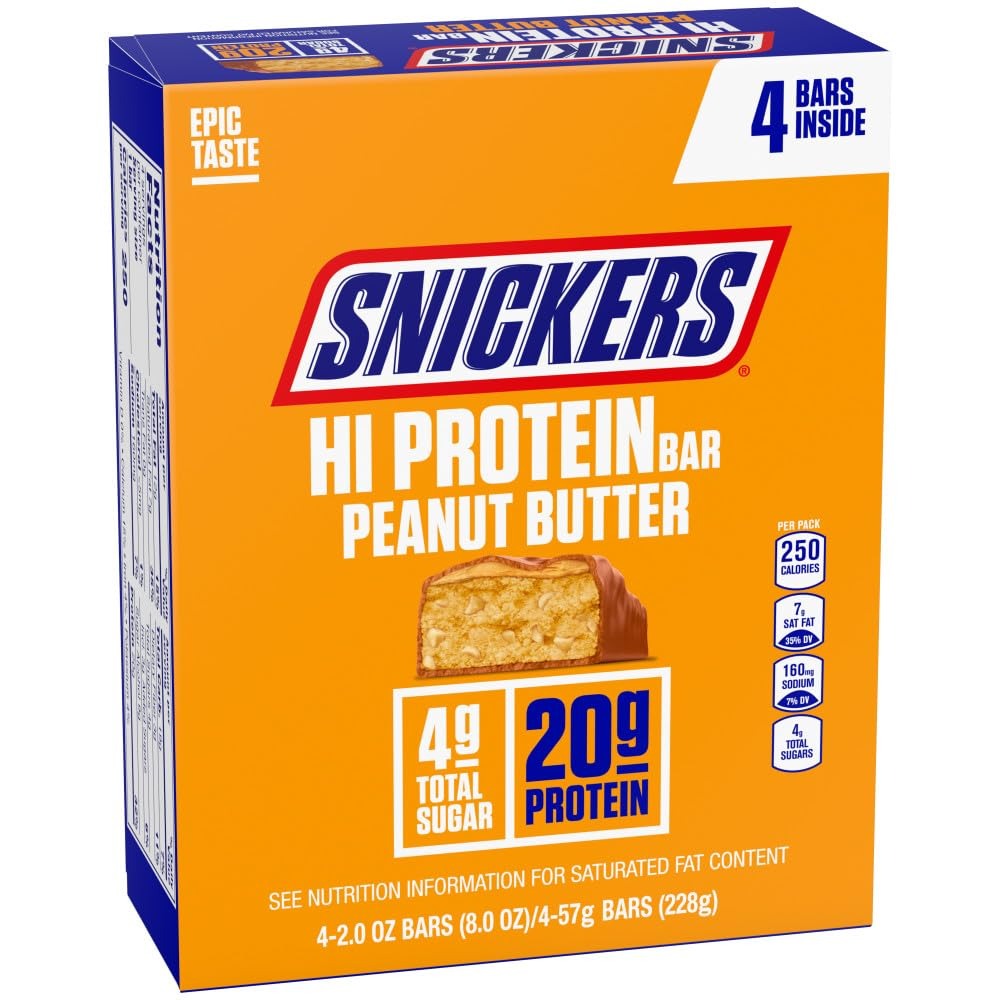
Item Name: SNICKERS Peanut Butter Hi Protein Bar- 8 oz, 4 ct Box
Bullet Point 1: Contains one (1) 8.0-ounce bulk box of 4 full size SNICKERS Peanut Butter Hi Protein Bars
Bullet Point 2: SNICKERS is raising the protein bar by keeping you full without sacrificing taste with peanut butter, peanuts, caramel, and chocolaty coating
Bullet Point 3: Always on the go? This 4 piece bulk box makes it easy to store protein bars at your desk, in your car, and in your bag when you need a filling snack
Bullet Point 4: With 20 grams of whey protein in each SNICKERS protein bar, this post-gym snack bar can help you see big gains
Bullet Point 5: Naturally sweet with no artificial flavors and colors, these complex protein bars fuel your active lifestyle whether you lift, walk, or jog
Value: 1.0
Unit: Ounce

Price: 12.2